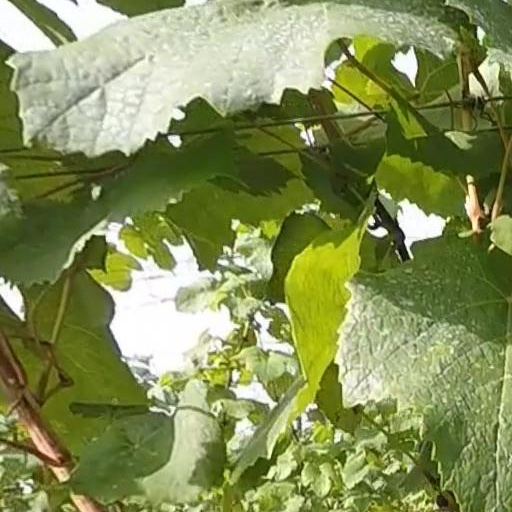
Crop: grape